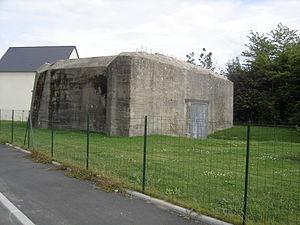
une des trois casemates de la batterie Morris
Colleville-Montgomery, anciennement Colleville-sur-Orne, est une commune française, située dans le département du Calvados en région Normandie, peuplée de 2 437 habitants. C'est une commune de la Côte de Nacre. Sa plage est une partie de Sword Beach et donc du débarquement allié de 1944.